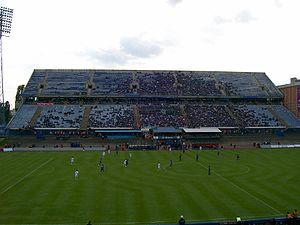
Le stade Maksimir est un stade de football situé à Zagreb en Croatie, construit en 1912.